Páirc Uí Chaoimh

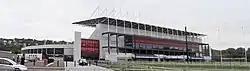
Stadium exterior

Páirc Uí Chaoimh is a Gaelic games stadium in Cork, Ireland. Often referred to simply as "The Park", it is the home of Cork GAA and is located in Ballintemple, near the site of the original Cork Athletic Grounds. In February 2024, following a naming-rights agreement with SuperValu, the venue was branded as SuperValu Páirc Uí Chaoimh. The stadium opened in 1976 and underwent a significant two-year redevelopment before reopening in 2017.